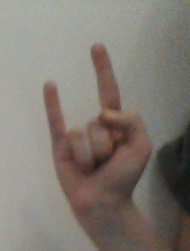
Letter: la